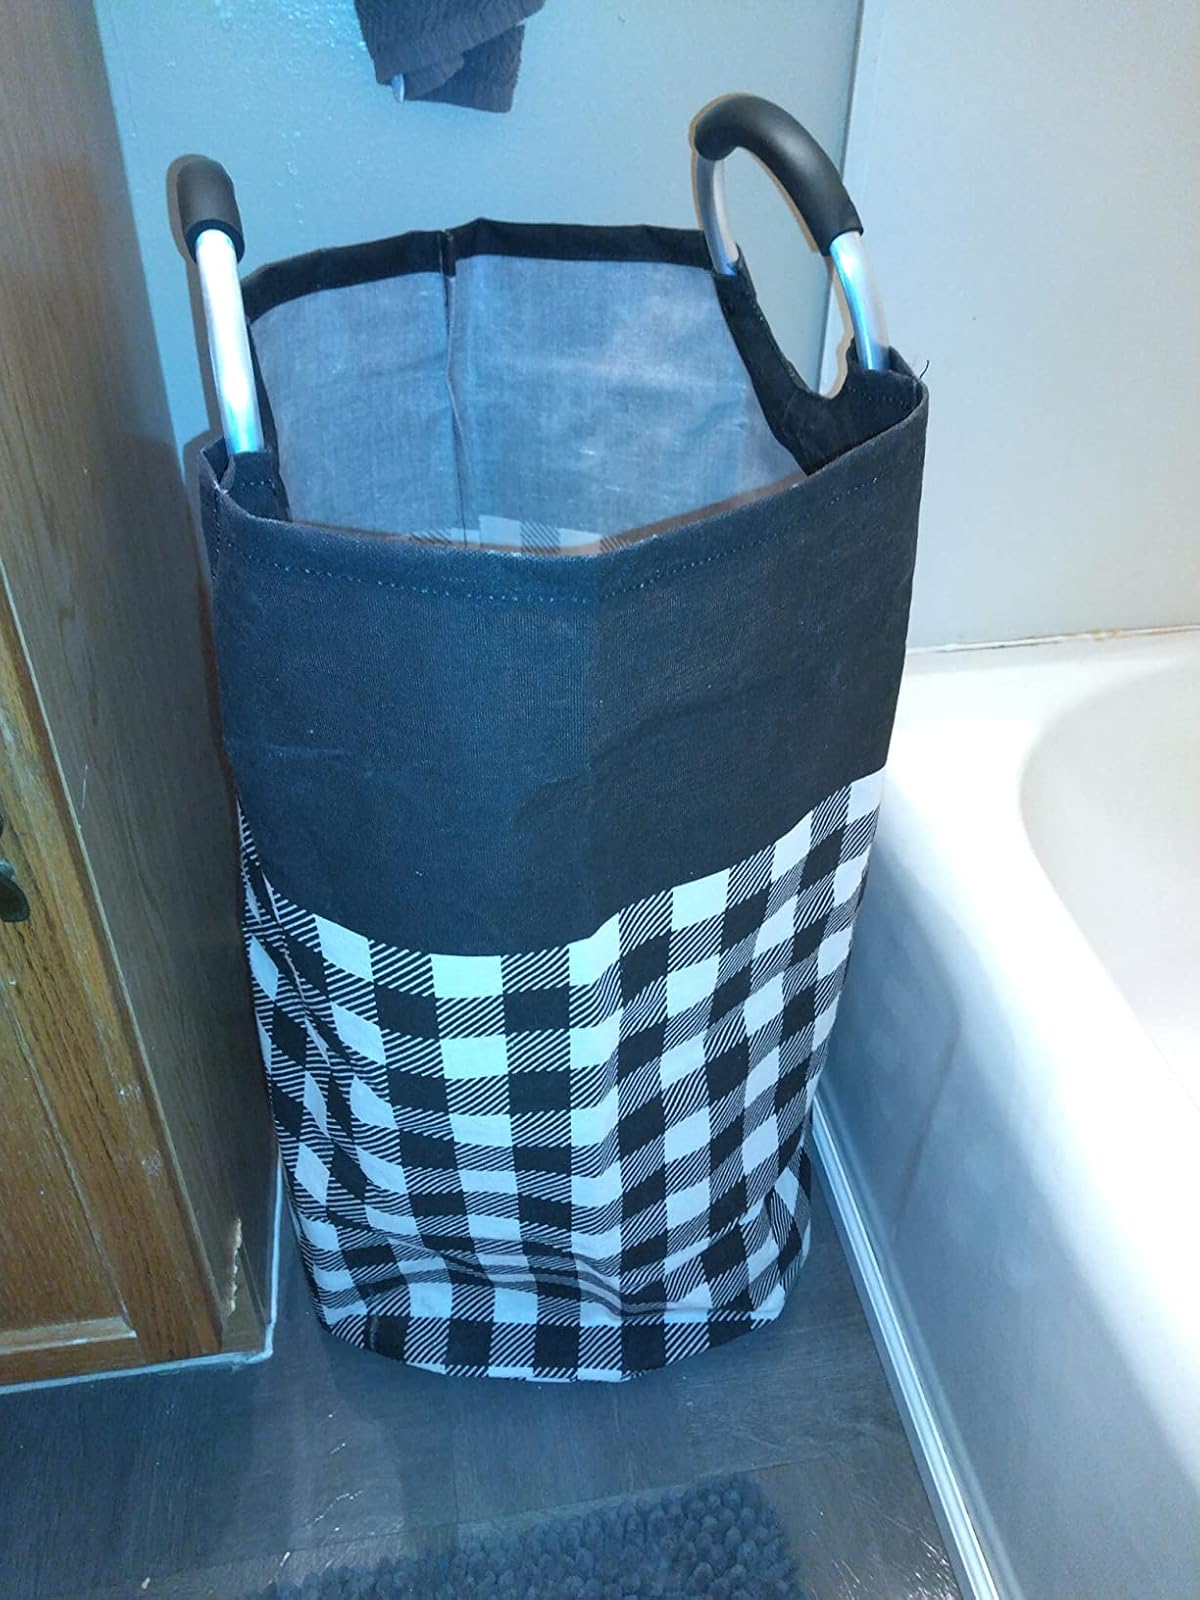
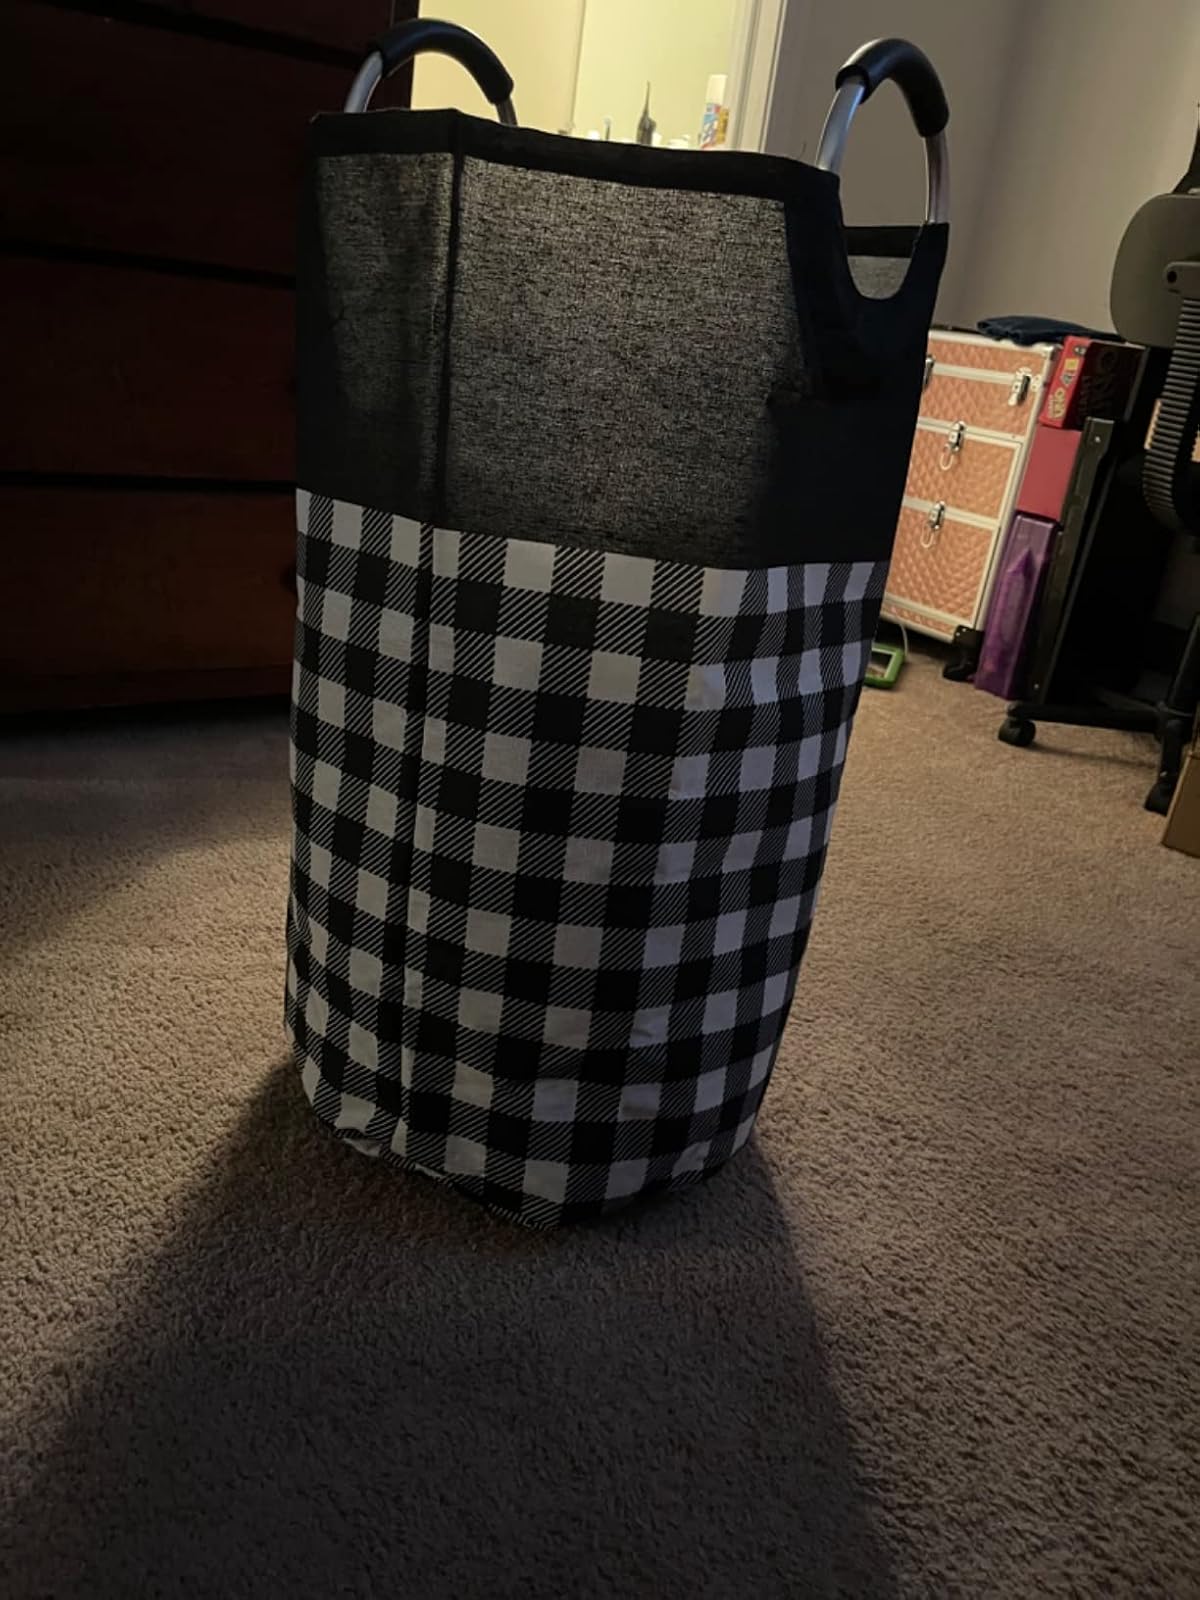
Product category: items_hamper
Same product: yes